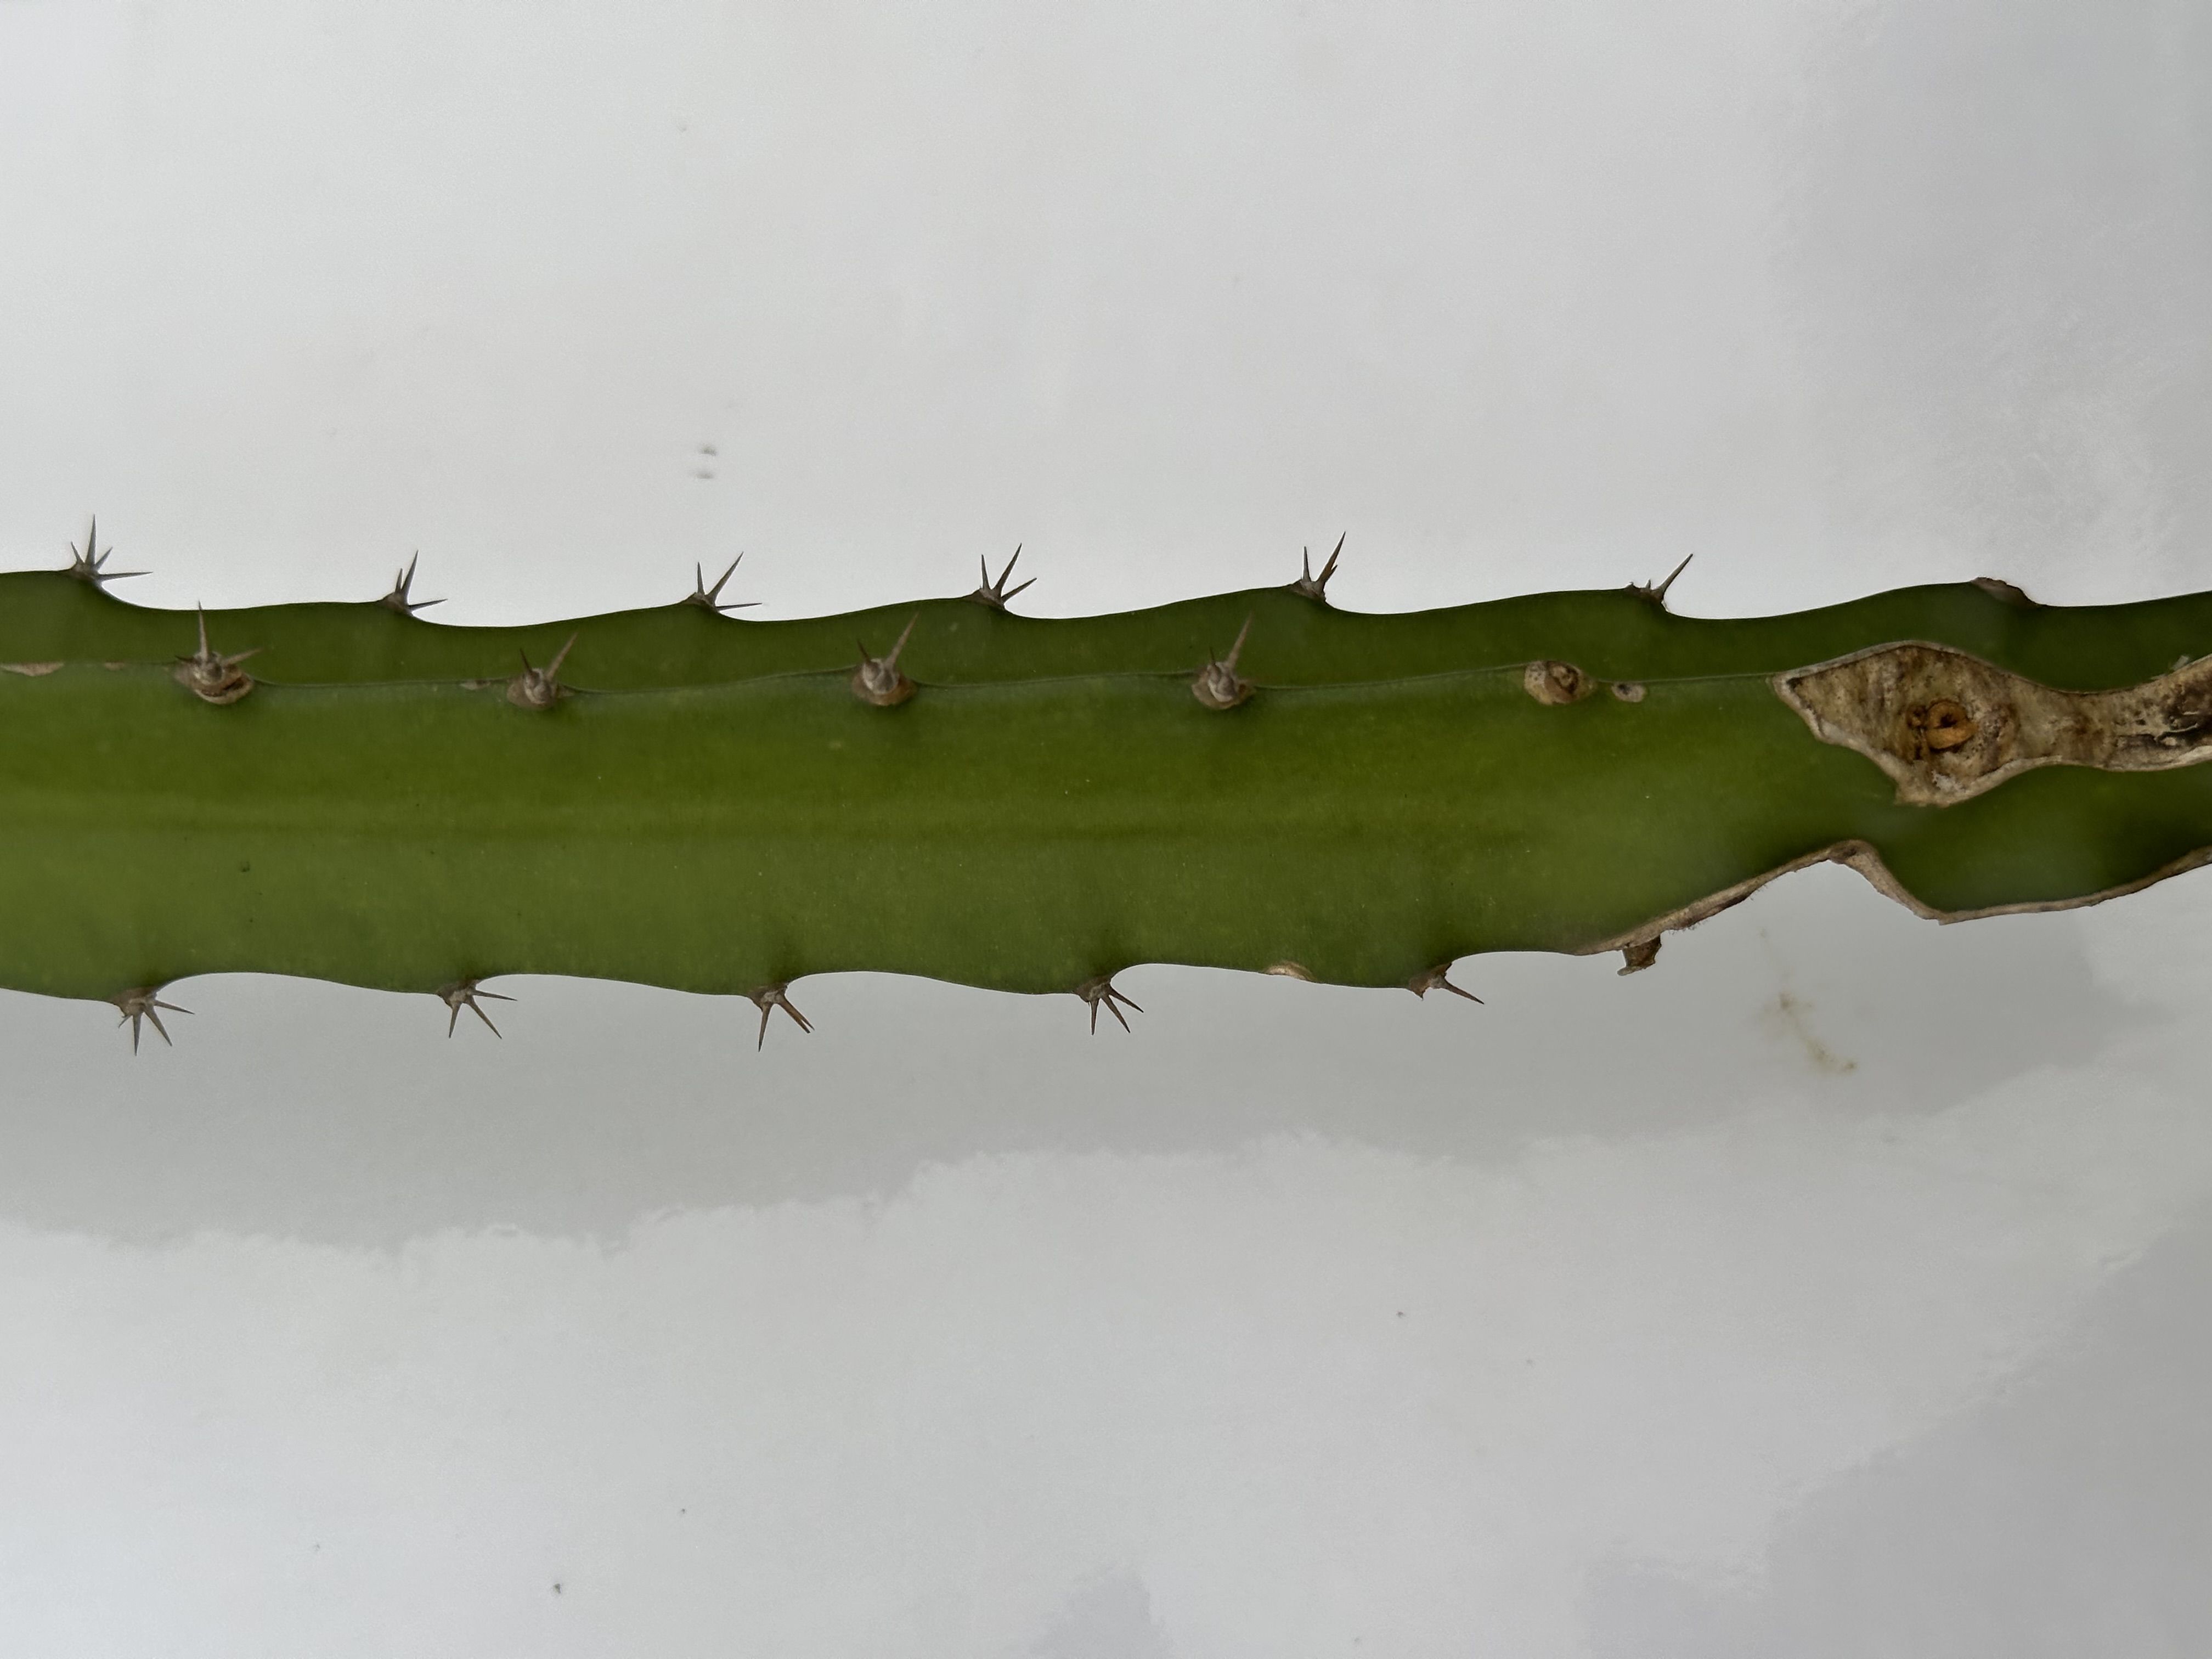
Label: Good leaf